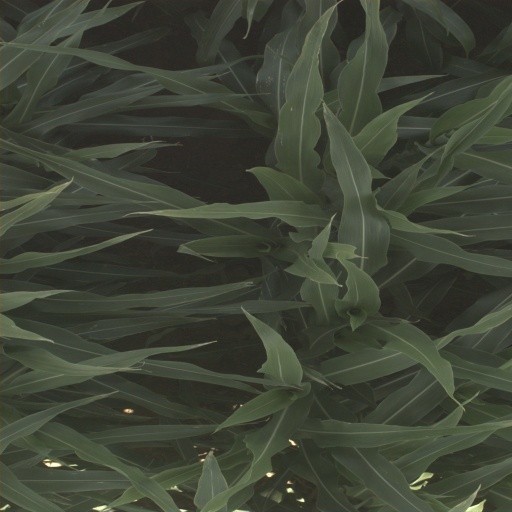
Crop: sorghum